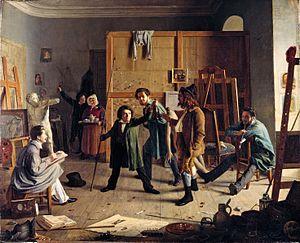
Ce que l'histoire de l'art appelle l'École de peinture de Düsseldorf est un groupe de peintres du XIXᵉ siècle formés à l'Académie des beaux-arts de Düsseldorf, qui y ont enseigné, de professeurs qui y ont suivi des leçons privées ou qui ont travaillé dans l'environnement proche de l'Académie.